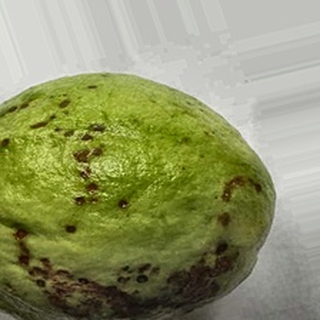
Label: guava_anthracnose